Rocket Mania!

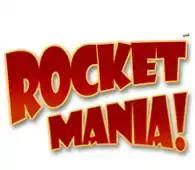

Rocket Mania! is a puzzle video game by Belgian studio Nuclide Games, published by PopCap Games.